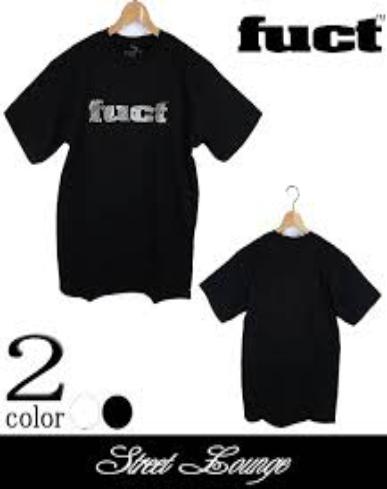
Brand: FUCT
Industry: Clothes